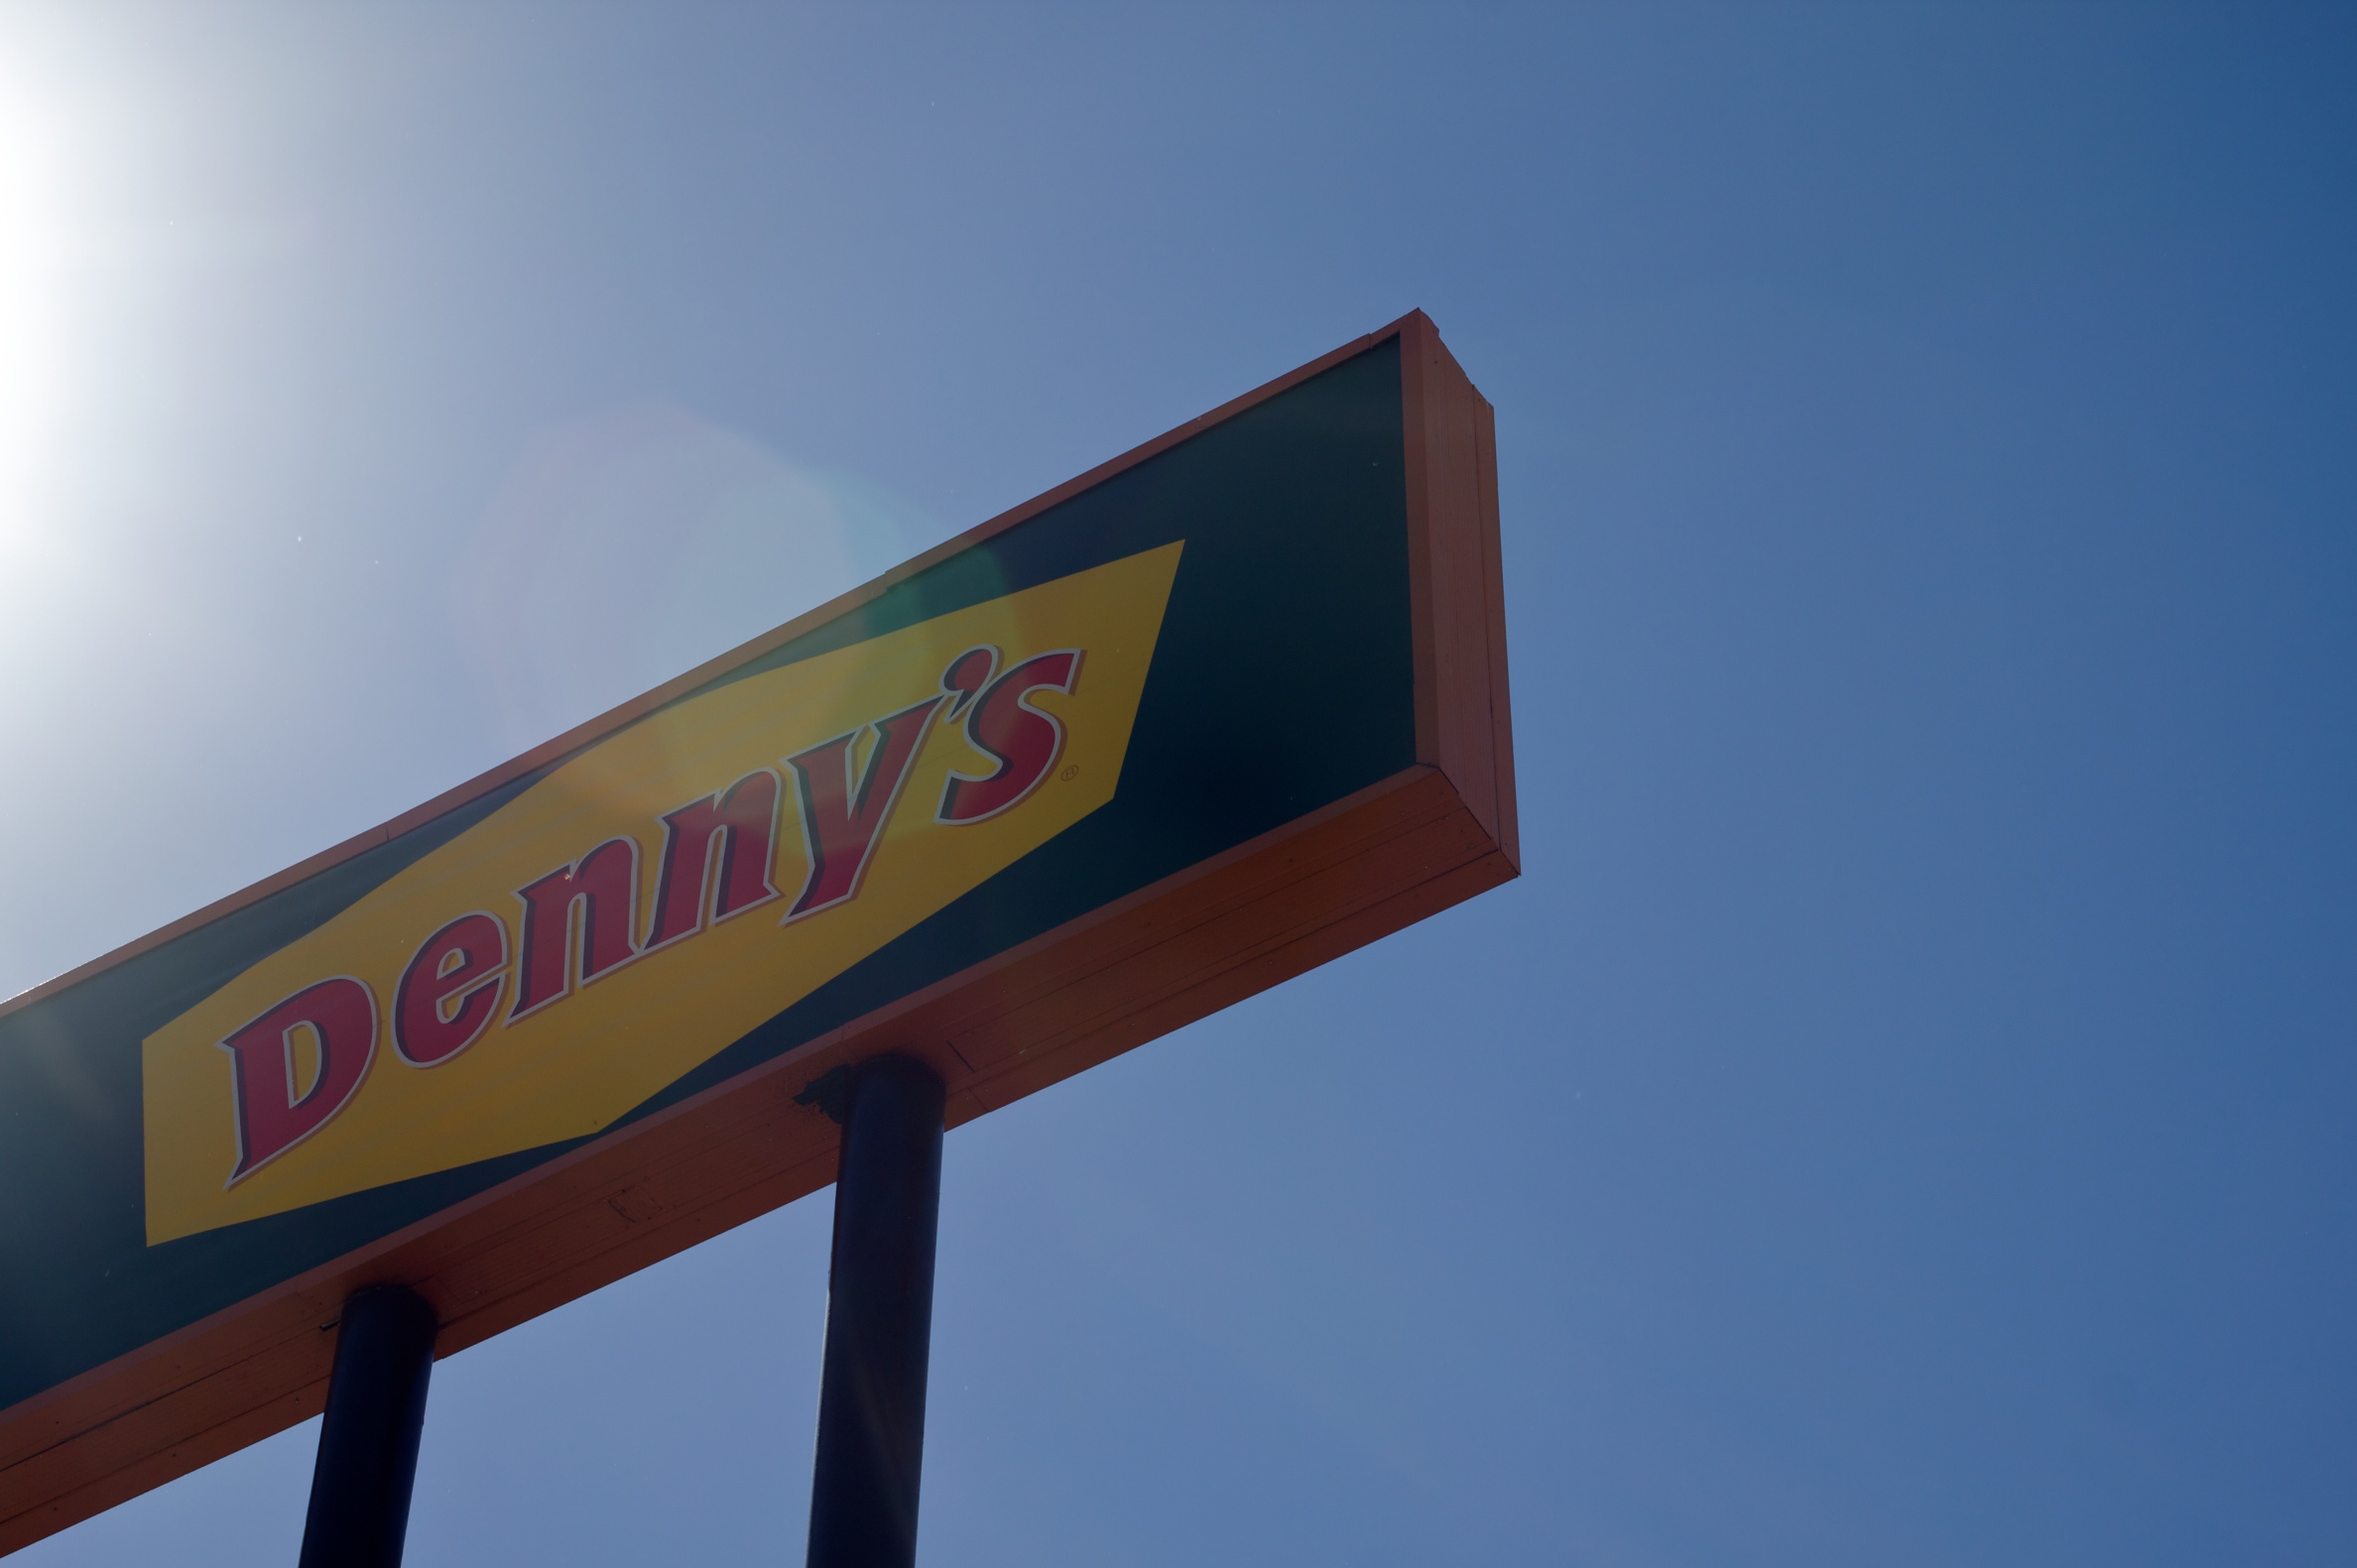
advertising, sign, blue, street sign, signage, dailyshoot, traffic sign